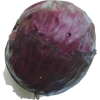
Label: red_cabbage